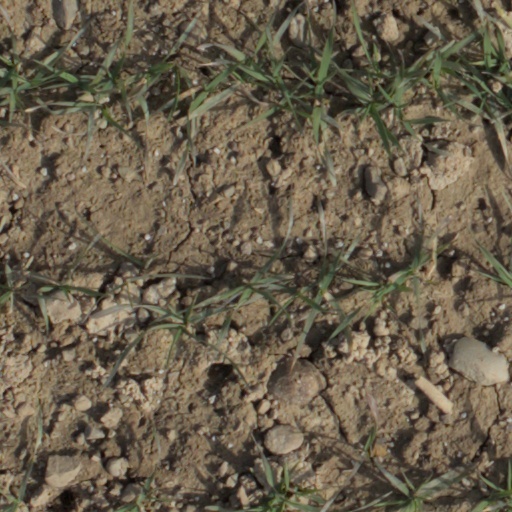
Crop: wheat